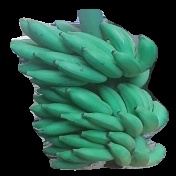
Variety: elakki-bale
Grade: grade2